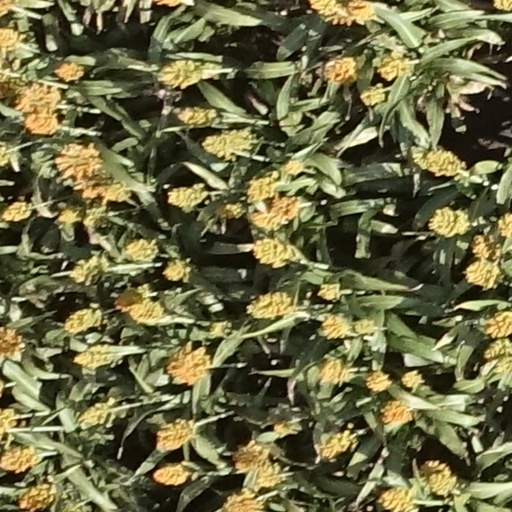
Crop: sorghum